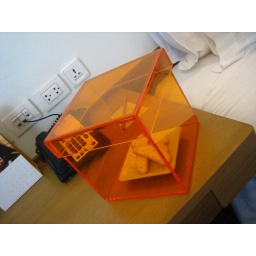
Biscotti surprise in an orange box